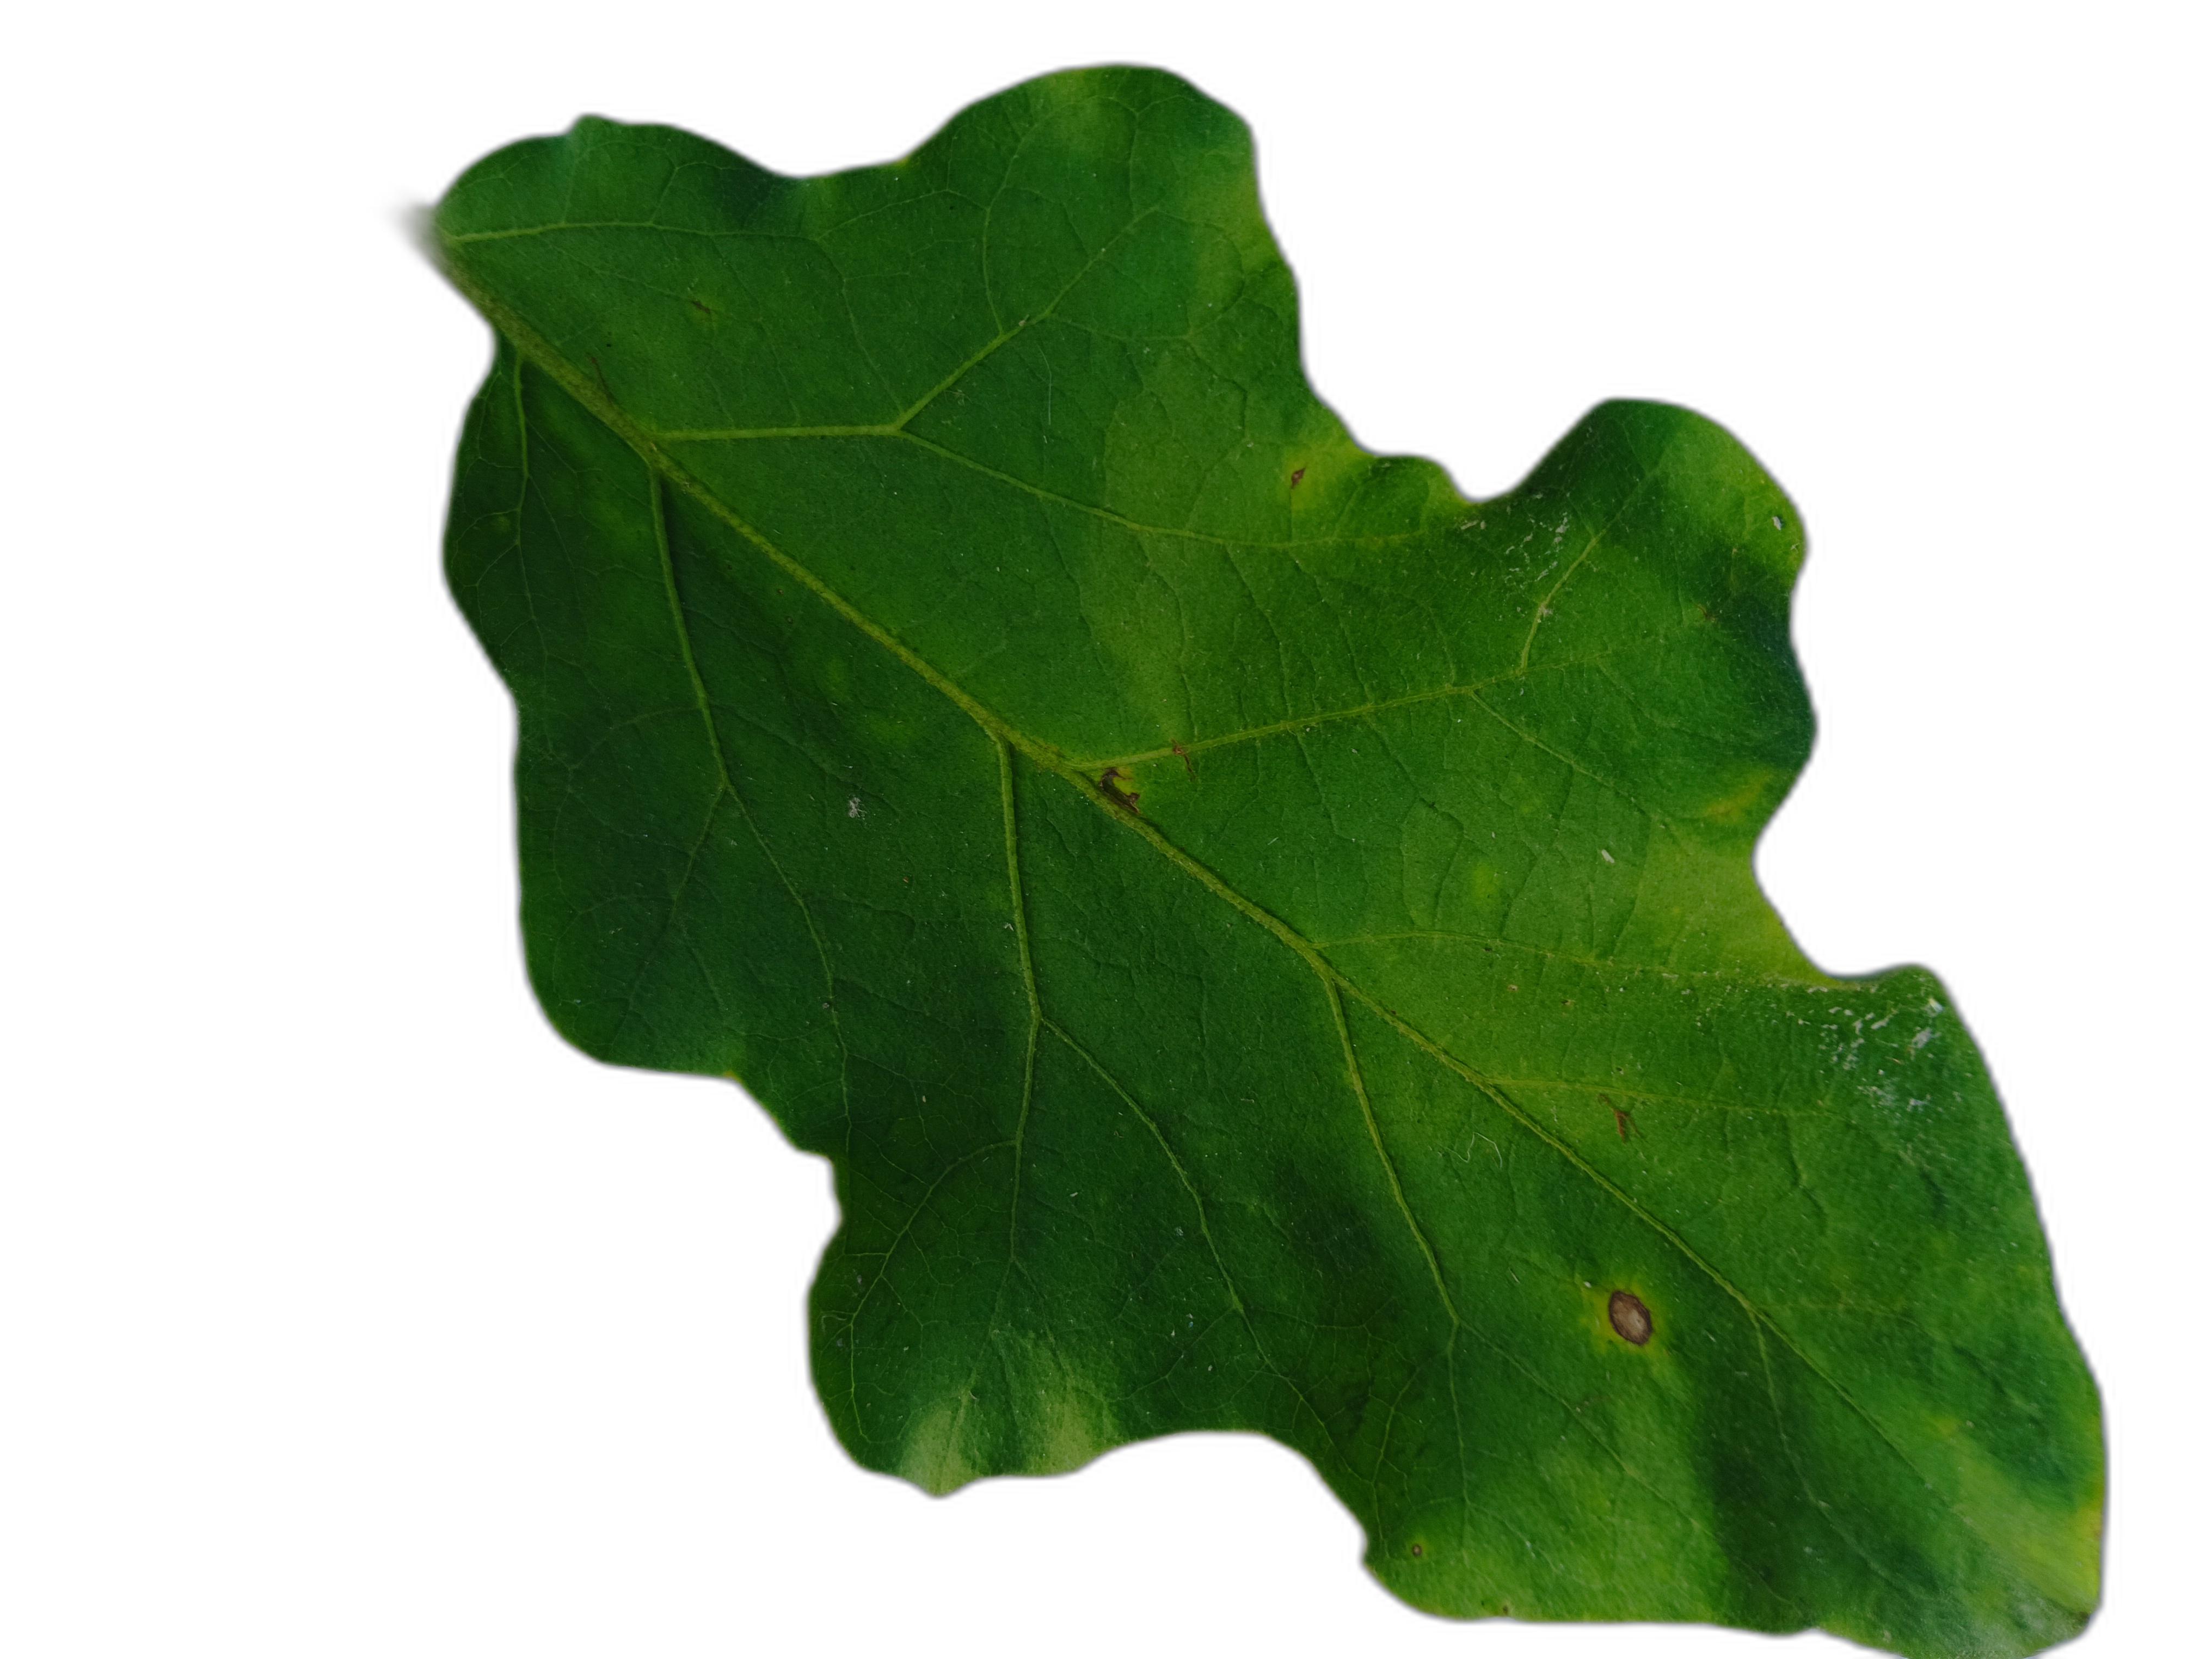
Label: Leaf Spot Disease